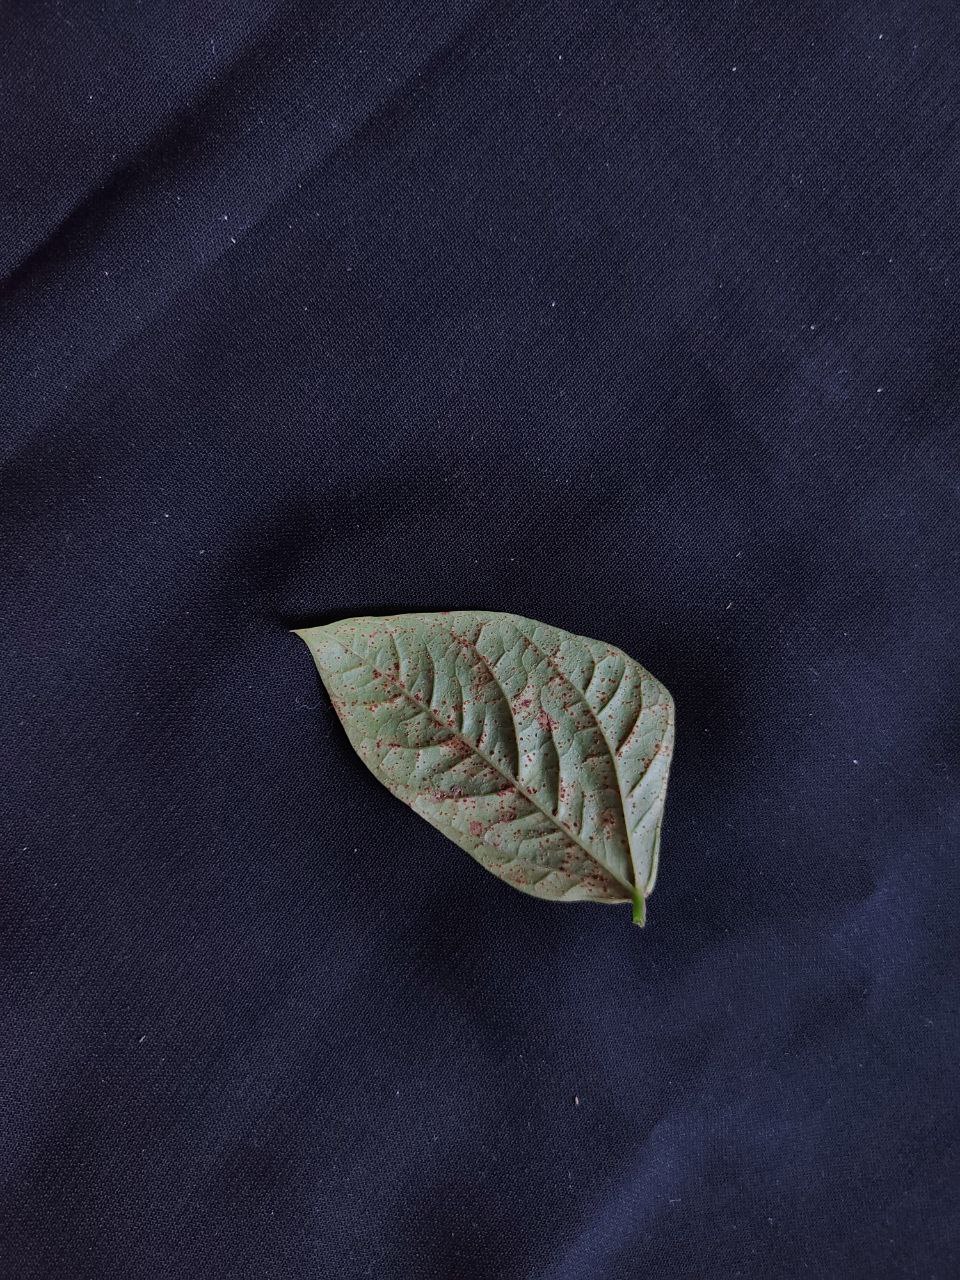
Crop: cowpea
Leaf condition: Septoria leaf spot